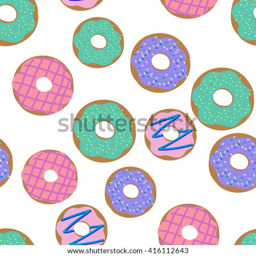
vector illustration seamless pattern with colorful donuts with glaze and sprinkles on a white background .